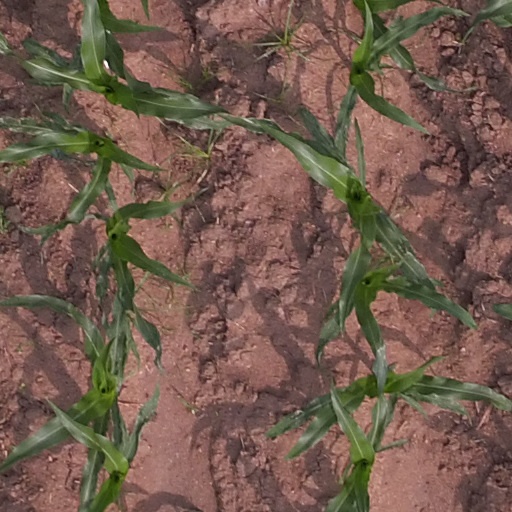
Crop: maize; corn